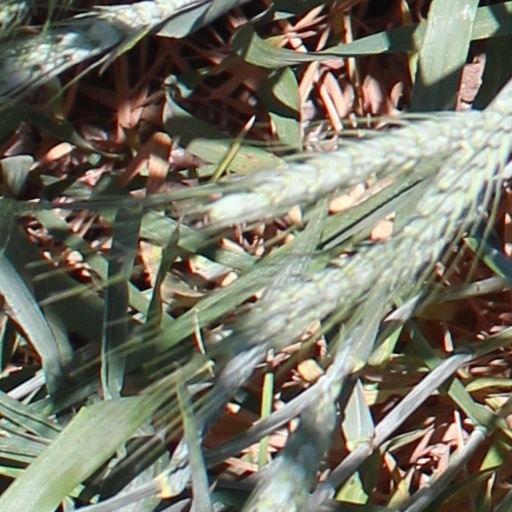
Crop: wheat